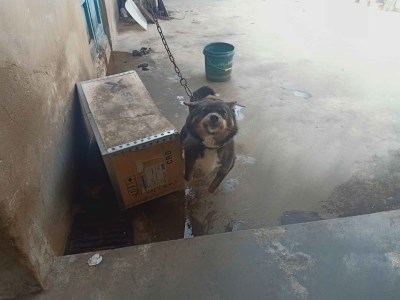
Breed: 3336-n000121-chinese_rural_dog